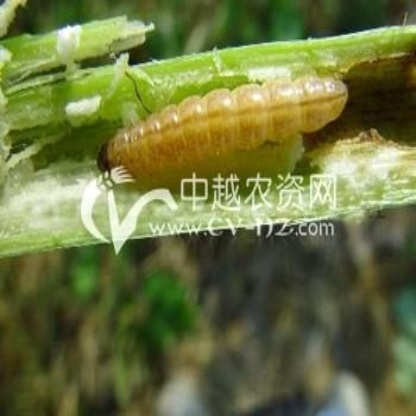
Nhãn: Sâu cuốn lá lớn ( Rice skipper)